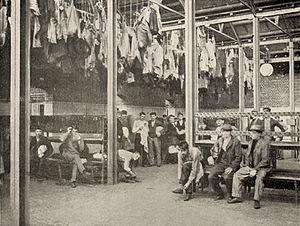
La Société anonyme des Charbonnages de Bonne Espérance, Batterie, Bonne-Fin et Violette est une ancienne société d'exploitation de charbonnages de la région belge de Liège. Sa concession d'activité se situait essentiellement sur le territoire du nord de la ville de Liège.